Back in the Day (2014 film)

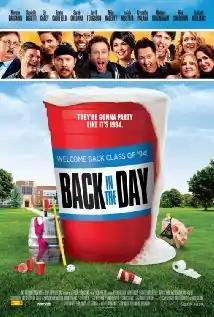

Back in the Day is a 2014 American comedy film, directed and written by Michael Rosenbaum. It is distributed by Screen Media Films. When Jim Owens makes a surprise visit to his high school reunion, all hell breaks loose. Hilarity ensues as he wrangles his now-married friends together for one last hurrah. Cruising the old strip, seeking vengeance on an old high school principal and nearly breaking up a wedding gets Jim into hot water with his friends and their wives. "Back in the Day" is written and directed by Michael Rosenbaum and stars Rosenbaum, Morena Baccarin, Nick Swardson, Harland Williams, Sarah Colonna, and Isaiah Mustafa. The film was produced by Kim Waltrip.